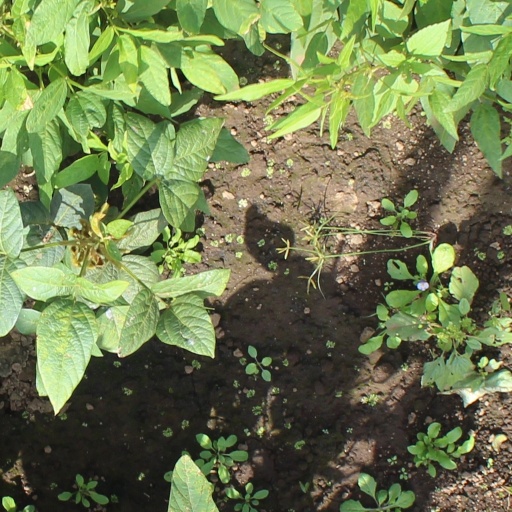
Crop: soybean